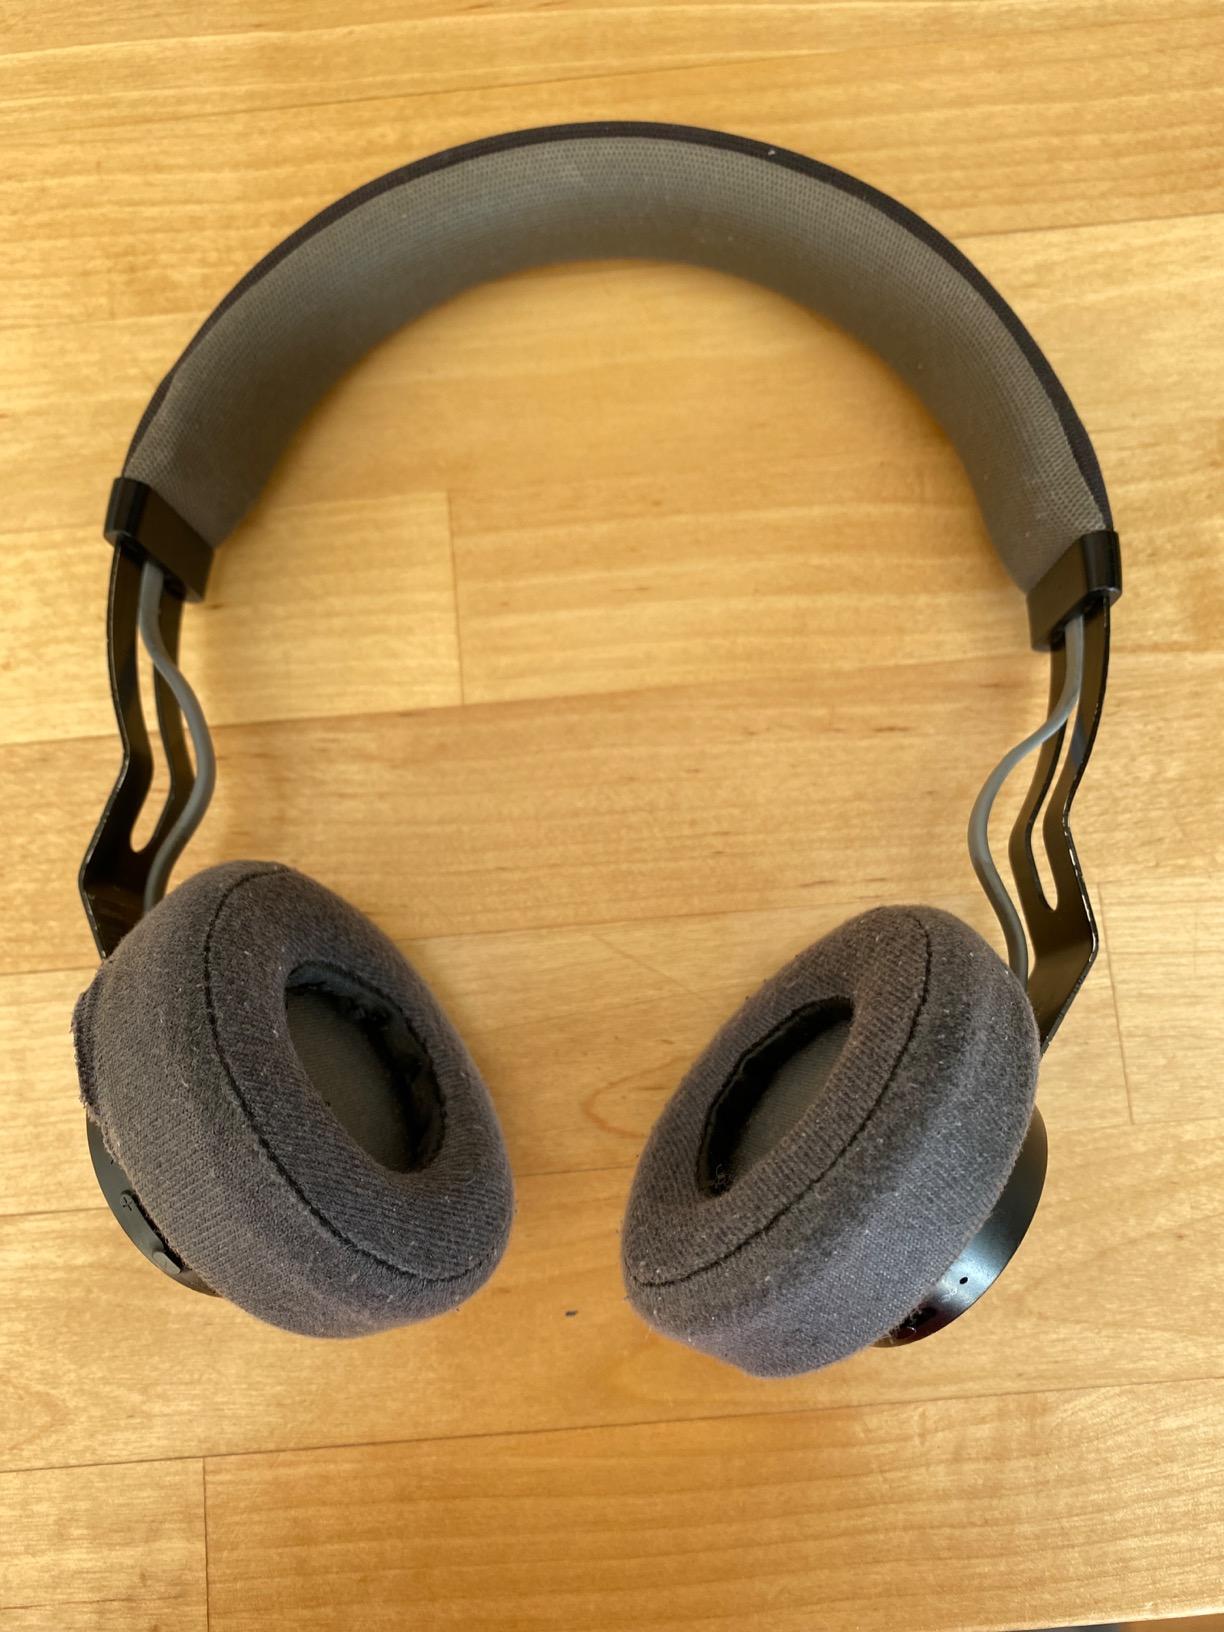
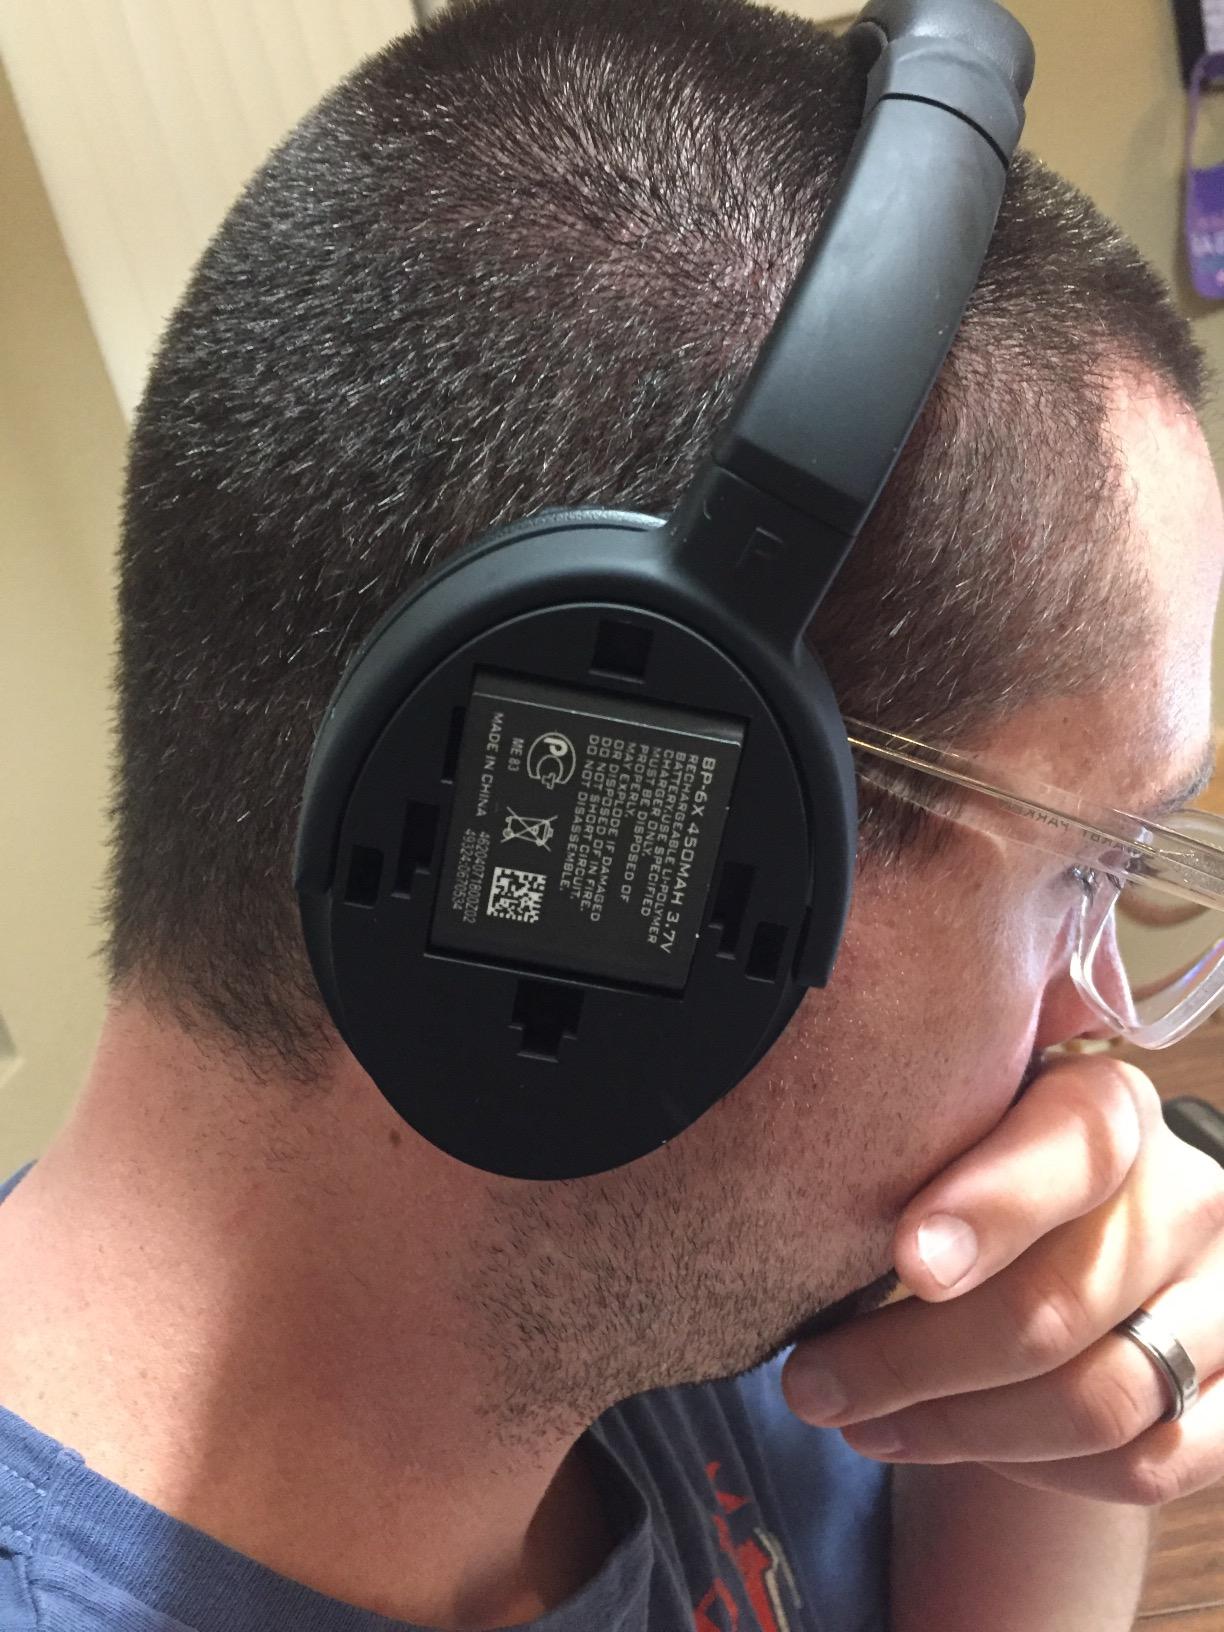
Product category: headphones
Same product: no